Depths of Wikipedia

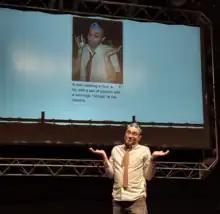
Mimicking his photo on the Wikipedia page for shrug, "Shrug Guy" re-creates his 2006 shrug photo at Depths of Wikipedia's Boston show in 2022.

A Wikipedia editor herself, Rauwerda has hosted an edit-a-thon, welcoming new contributions to the encyclopedia, and enjoys taking photos to add to the Wikimedia Commons. She also hosts live comedy shows based on trivia from Wikipedia.